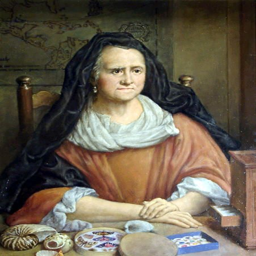
painting artist was a naturalist and scientific illustrator who studied plants and insects and made detailed paintings about them .